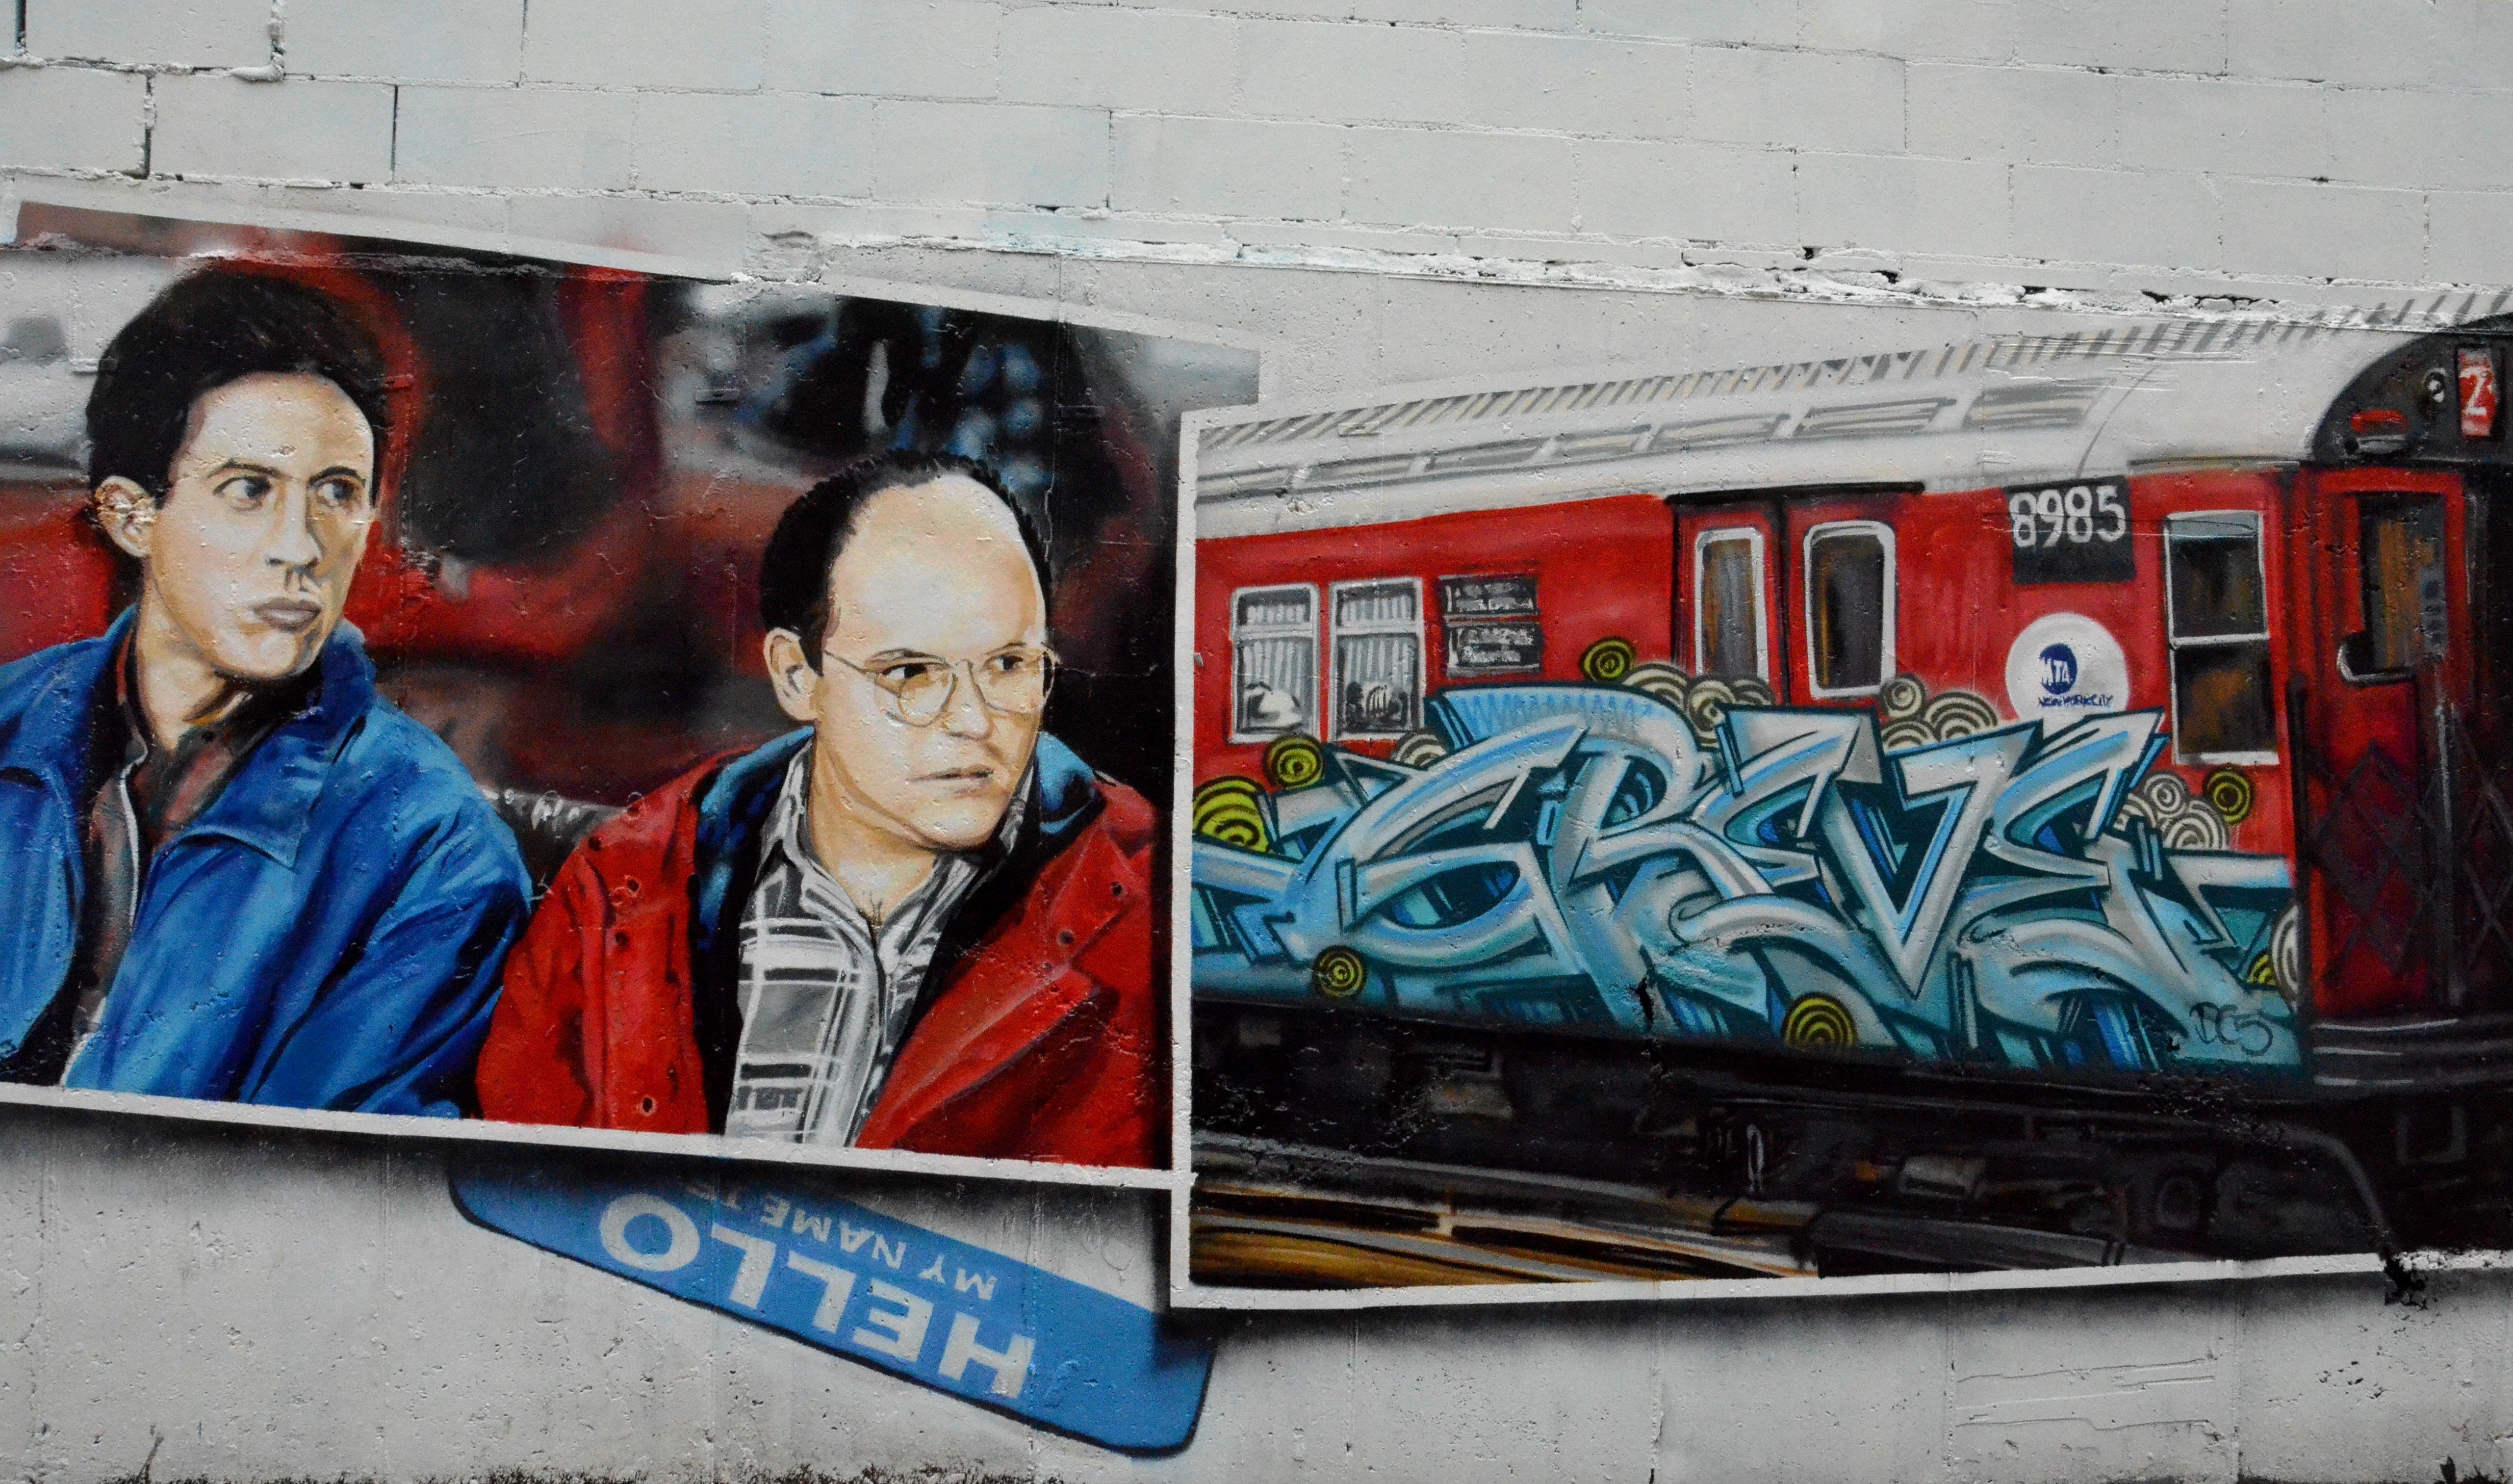
street, boy, city, new york, wall, train, transport, vehicle, human, brooklyn, graffiti, street art, art, mural, wait, graffity, self portrait, images, asking, especially, urban area, rebellious